Atiur Rahman

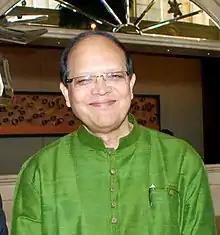
Rahman in 2014

Atiur Rahman (born 3 August 1951) is a Bangladeshi development economist, author, and banker. He served as the 10th Governor of Bangladesh Bank, the central bank of Bangladesh. He has been called "the banker of the poor" for his contributions in developing the Bangladeshi economy. Rahman is credited with instituting changes in the banking industry that greatly increased the country's foreign exchange reserves and brought automation and digitization in the banking sector. On 15 March 2016, he resigned as central bank governor after the cyber hacking and theft of US$101 million in foreign reserves from the Bangladesh Bank account held at the Federal Reserve Bank of New York.